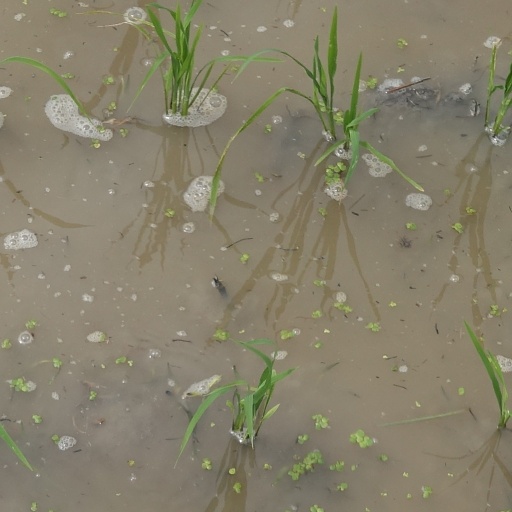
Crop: rice